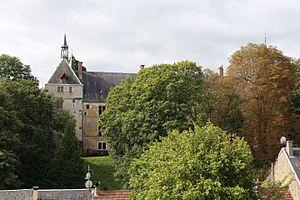
Château de Thoisy-la-Berchère.
Cet article recense une partie des monuments historiques de la Côte-d'Or, en France.
Thoisy-la-Berchère est une commune française située dans le département de la Côte-d'Or en région Bourgogne-Franche-Comté.